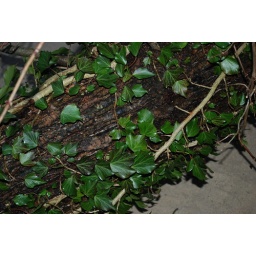
green leafs in the sand